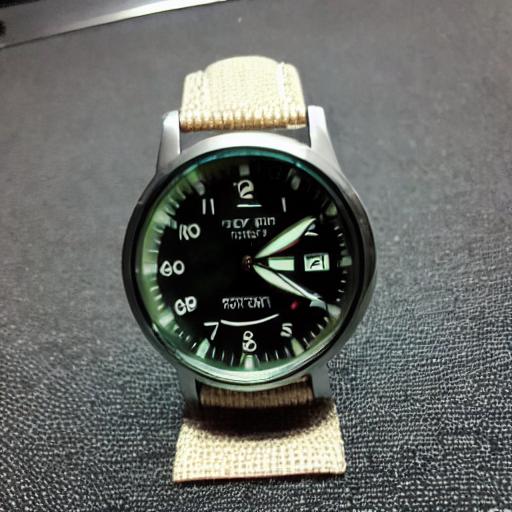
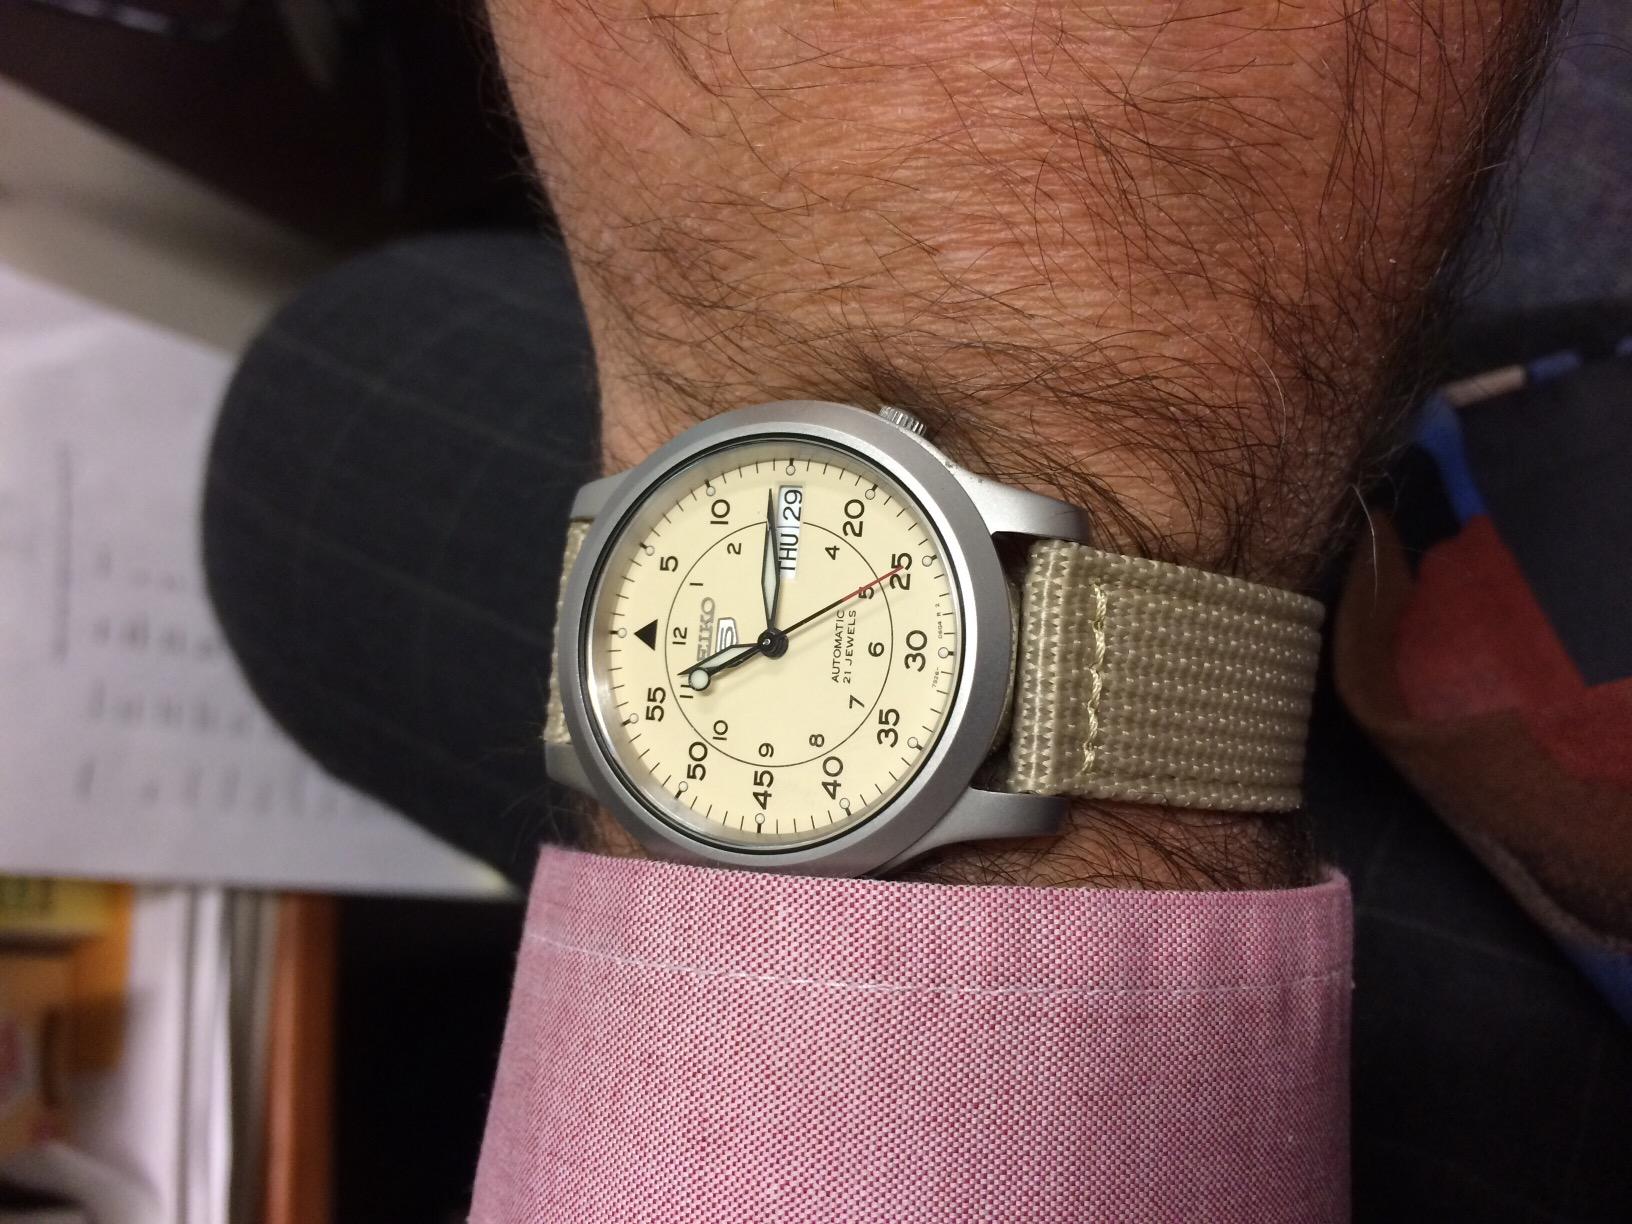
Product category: accessories_watch
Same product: no